Agulhas Bank

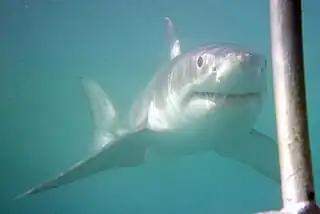
A Great white shark near Dyer Island

The shelf edge along the bank's southern tip is subject to sporadic upwelling. This slope and its surrounding seamounts are the spawning ground for sardine, anchovy, and horse mackerel. Eddies help transport water inshore and link the spawning habitat with important nursery areas.